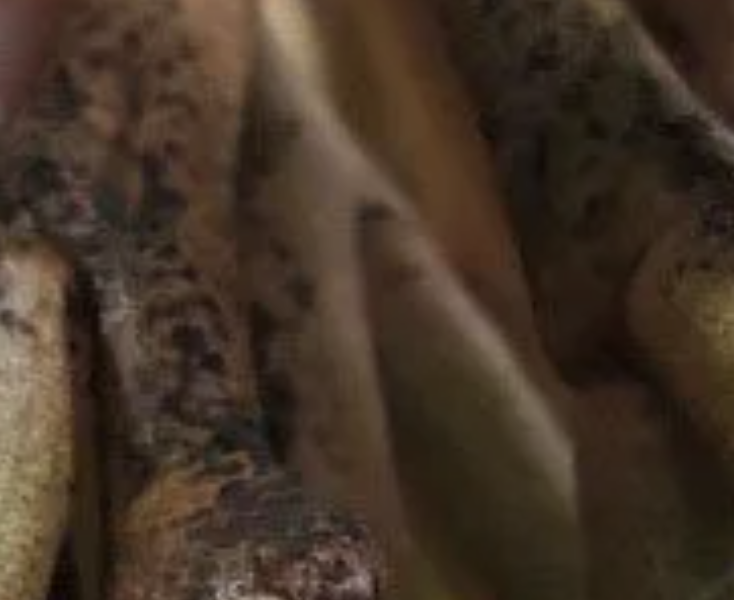
Label: sooty_mold